Vikings

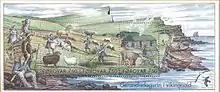
Everyday life in the Viking Age

The Jelling stones date from between 960 and 985. The older, smaller stone was raised by King Gorm the Old, the last pagan king of Denmark, as a memorial honouring Queen Thyre. The larger stone was raised by his son, Harald Bluetooth, to celebrate the conquest of Denmark and Norway and the conversion of the Danes to Christianity. It has three sides: one with an animal image; one with an image of the crucified Jesus Christ; and a third bearing the following inscription: